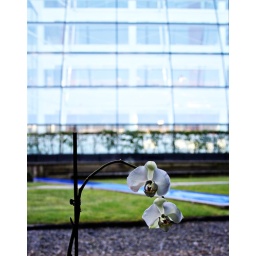
flowers in the window